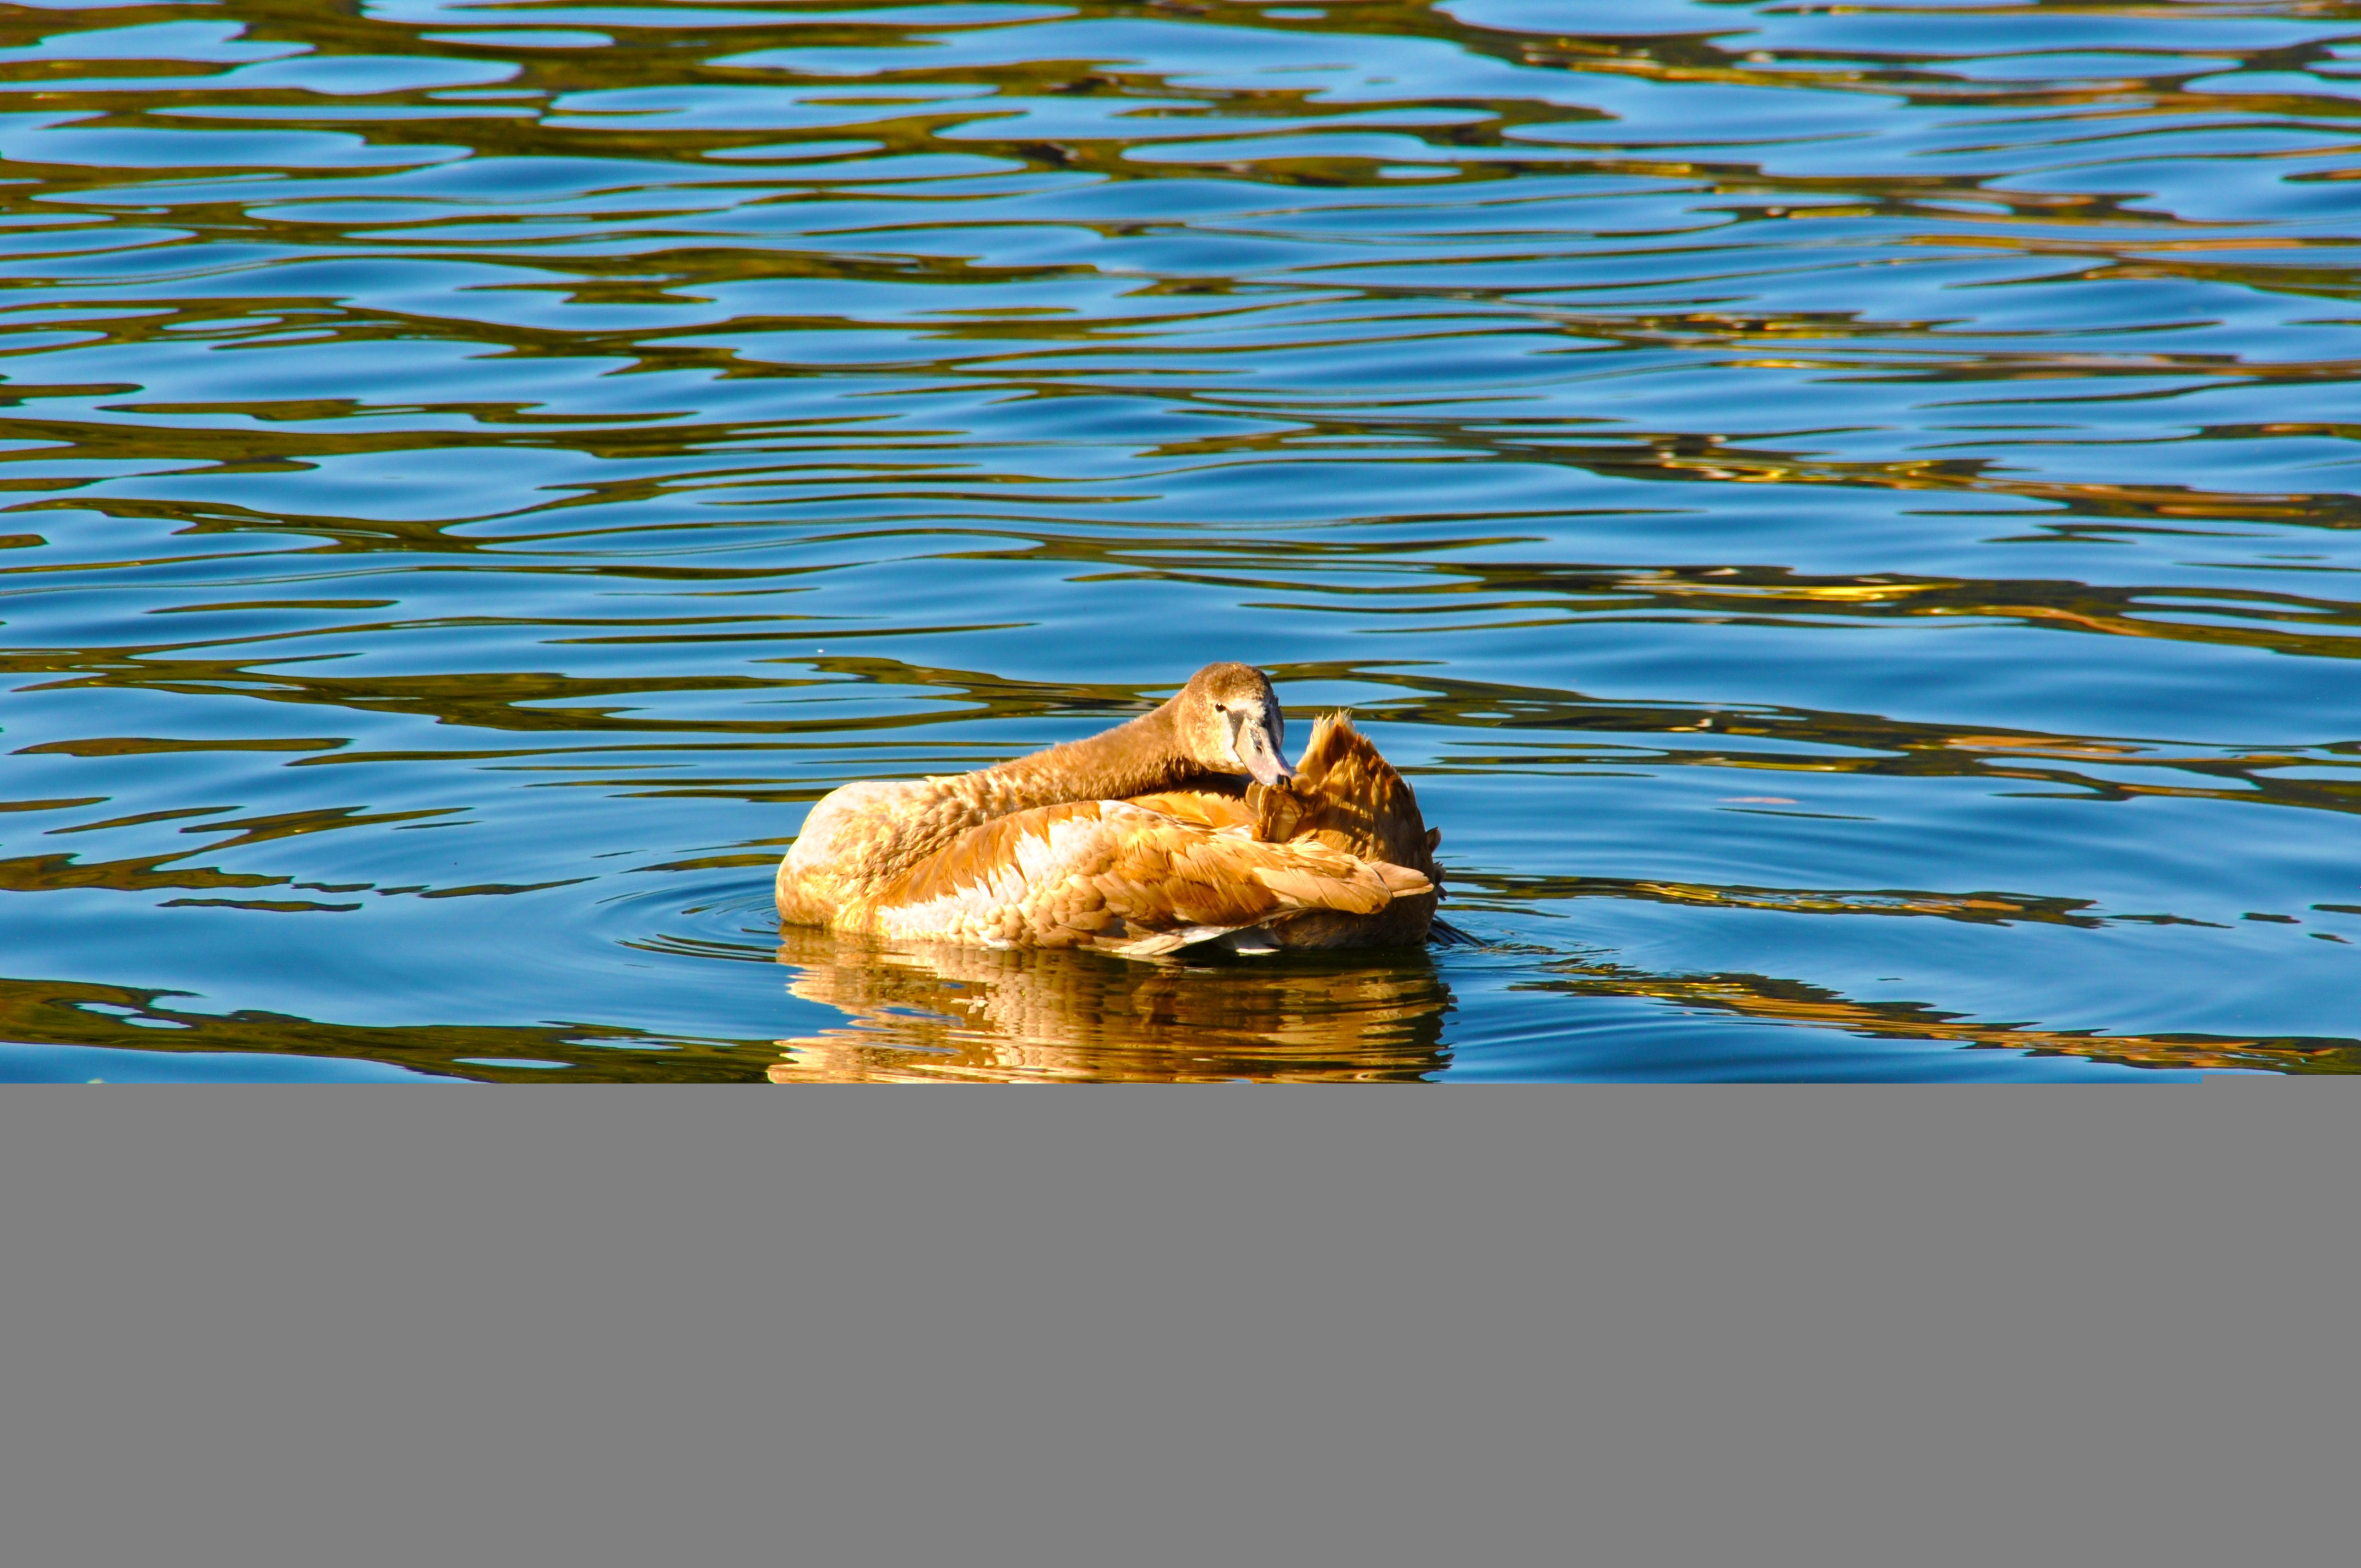
water, bird, lake, swim, reflection, fauna, swan, duck, vertebrate, waterfowl, waters, water bird, mallard, duck bird, mute swan, cygnus olor, ducks geese and swans, polish swan